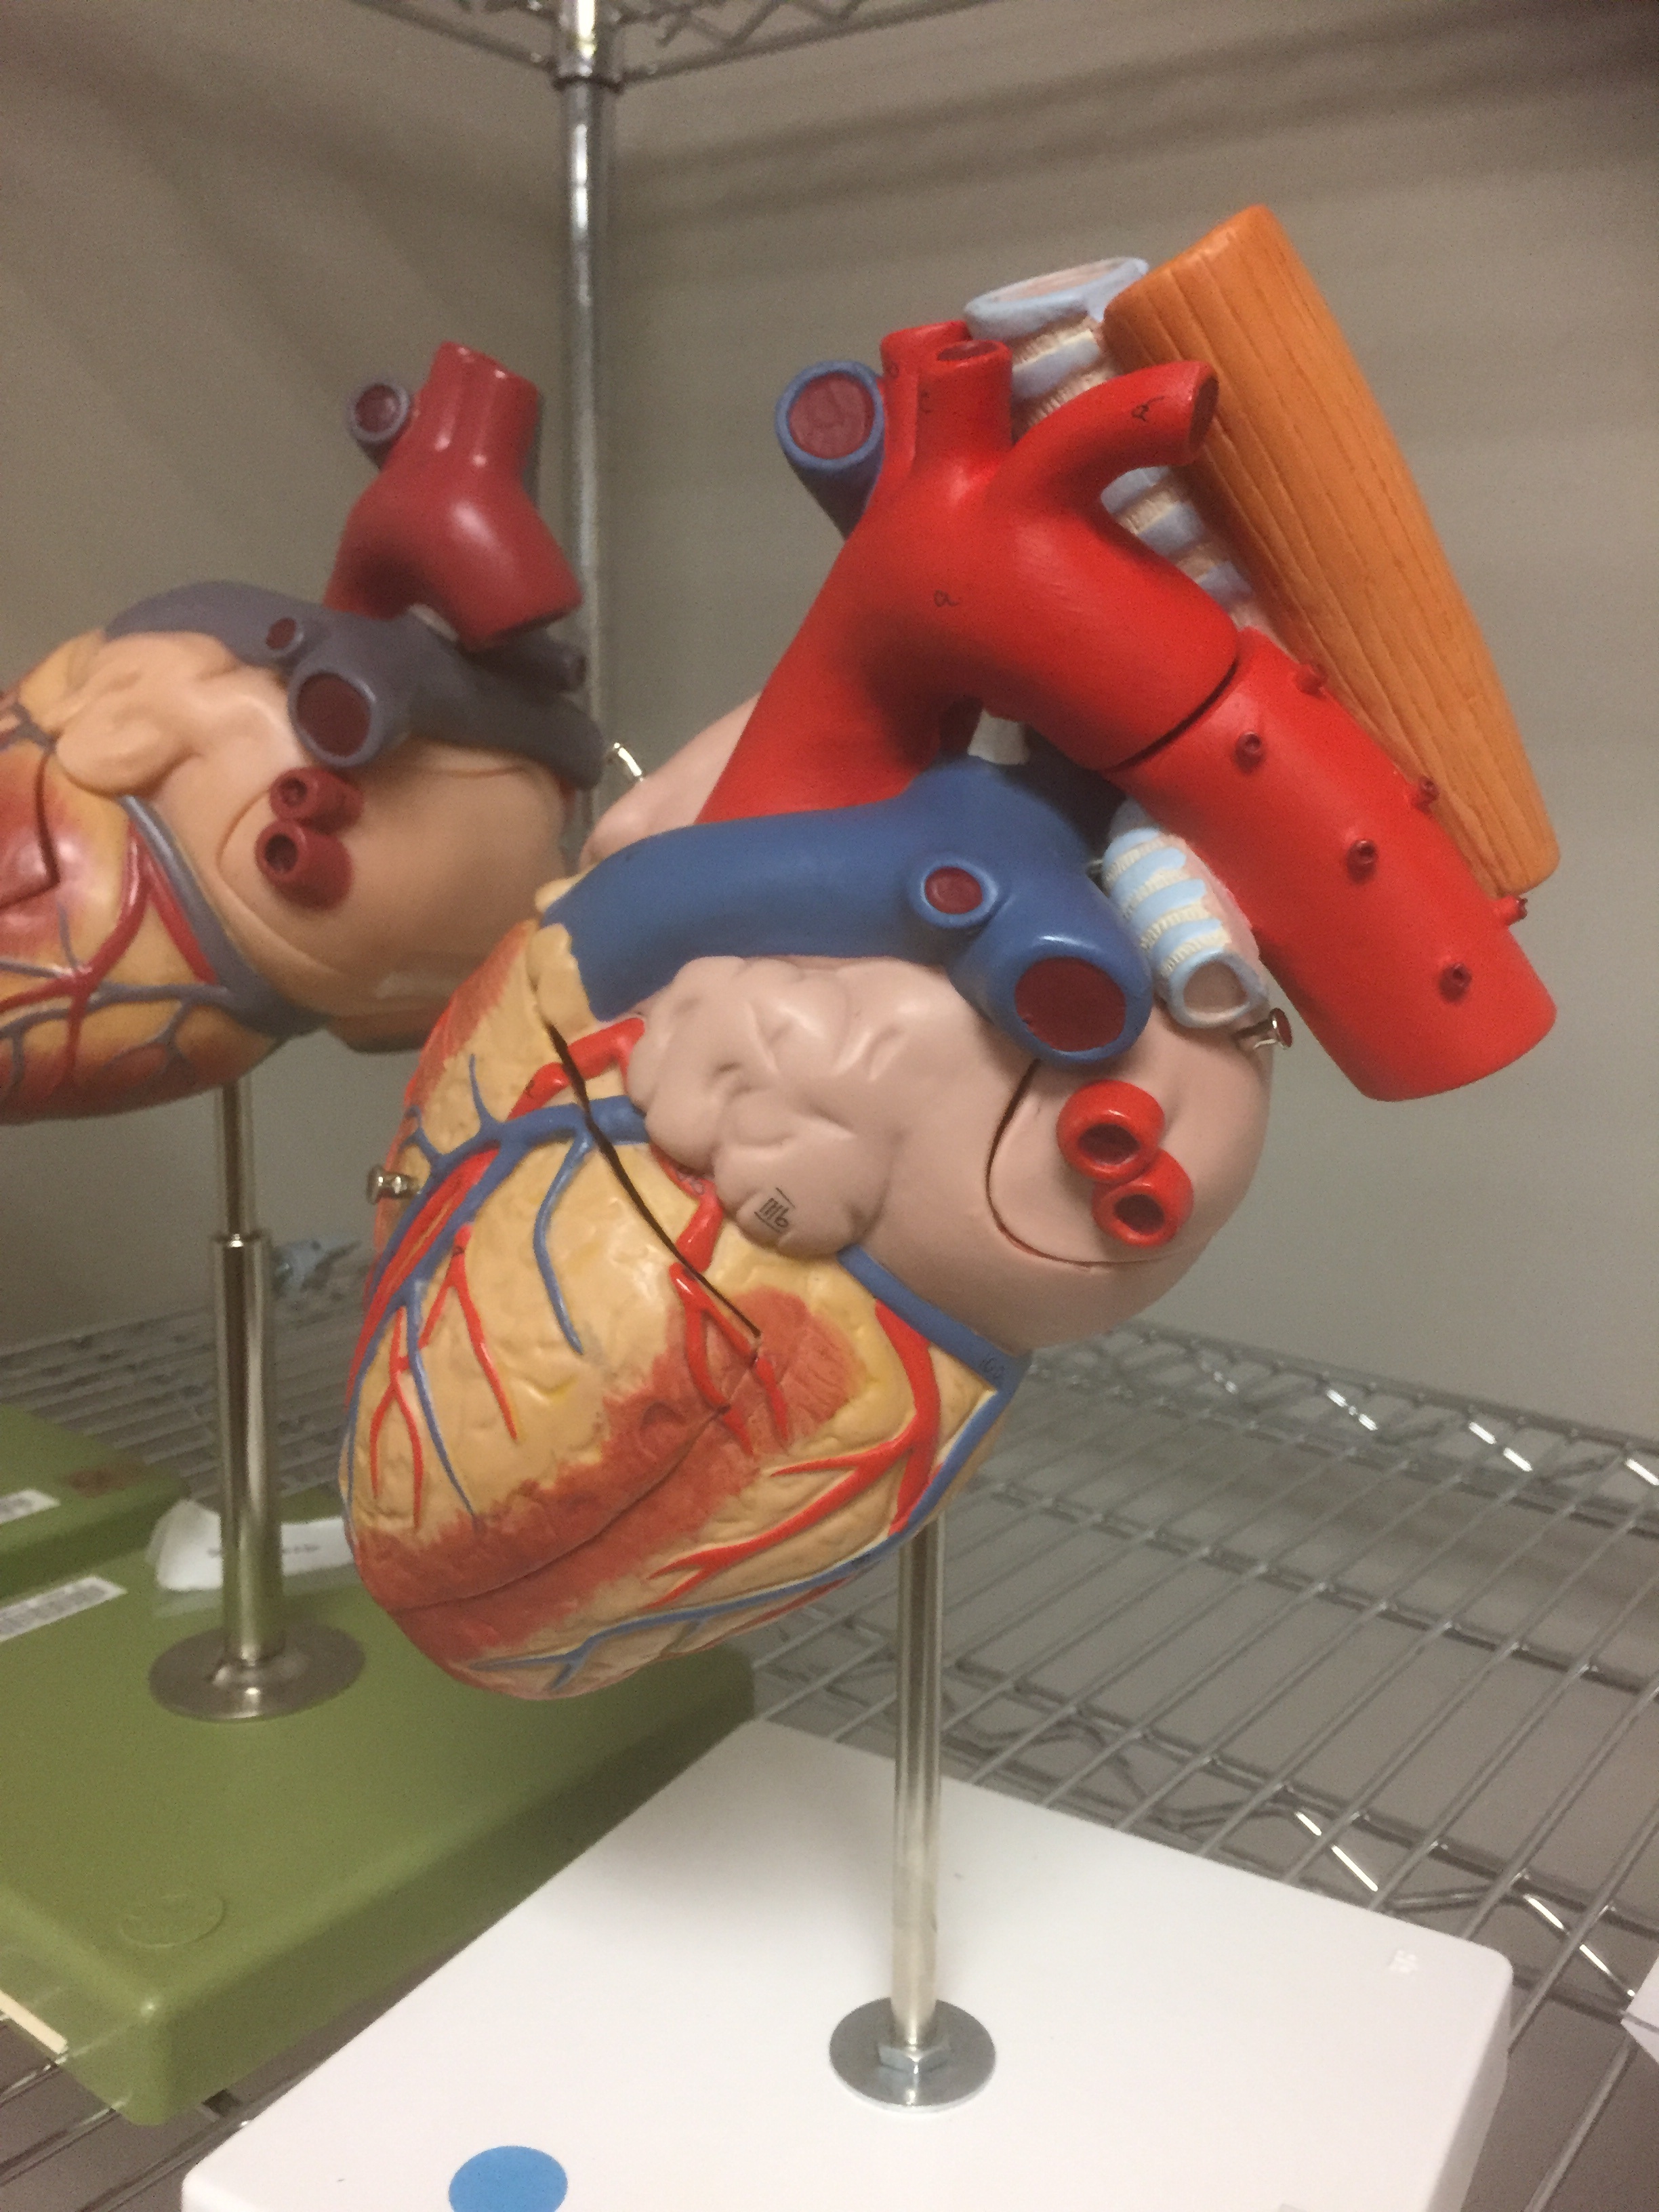
play, toy, art, organ, cartoon